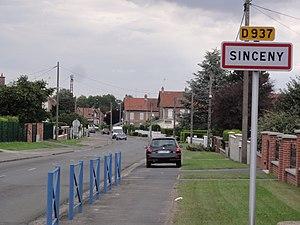
Sinceny est une commune française située dans le département de l'Aisne, en région Hauts-de-France.